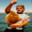
Label: flatfish